Muzzle reference system

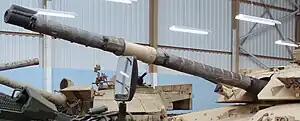
The mirror for the muzzle reference system on this Royal Ordnance L11 is inside the metal housing on top of the thermal sleeve.

A muzzle reference system (MRS) is a device used on most modern tank guns and some artillery systems that measures the bending of the barrel due to heat, gravity and other issues. It normally consists of a laser device and detector mounted at the breach end of the gun, often co-located with other optics like the gunner's sight, and a mirror at the muzzle. By measuring the deflection of the barrel, corrections can be applied by the ballistic computer to correct for changes as the gun is fired.